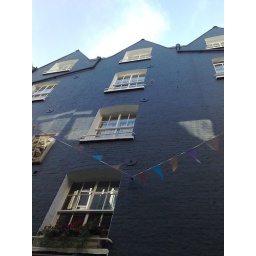
A blue Sky and a blue building in London